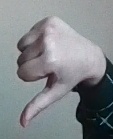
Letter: waw